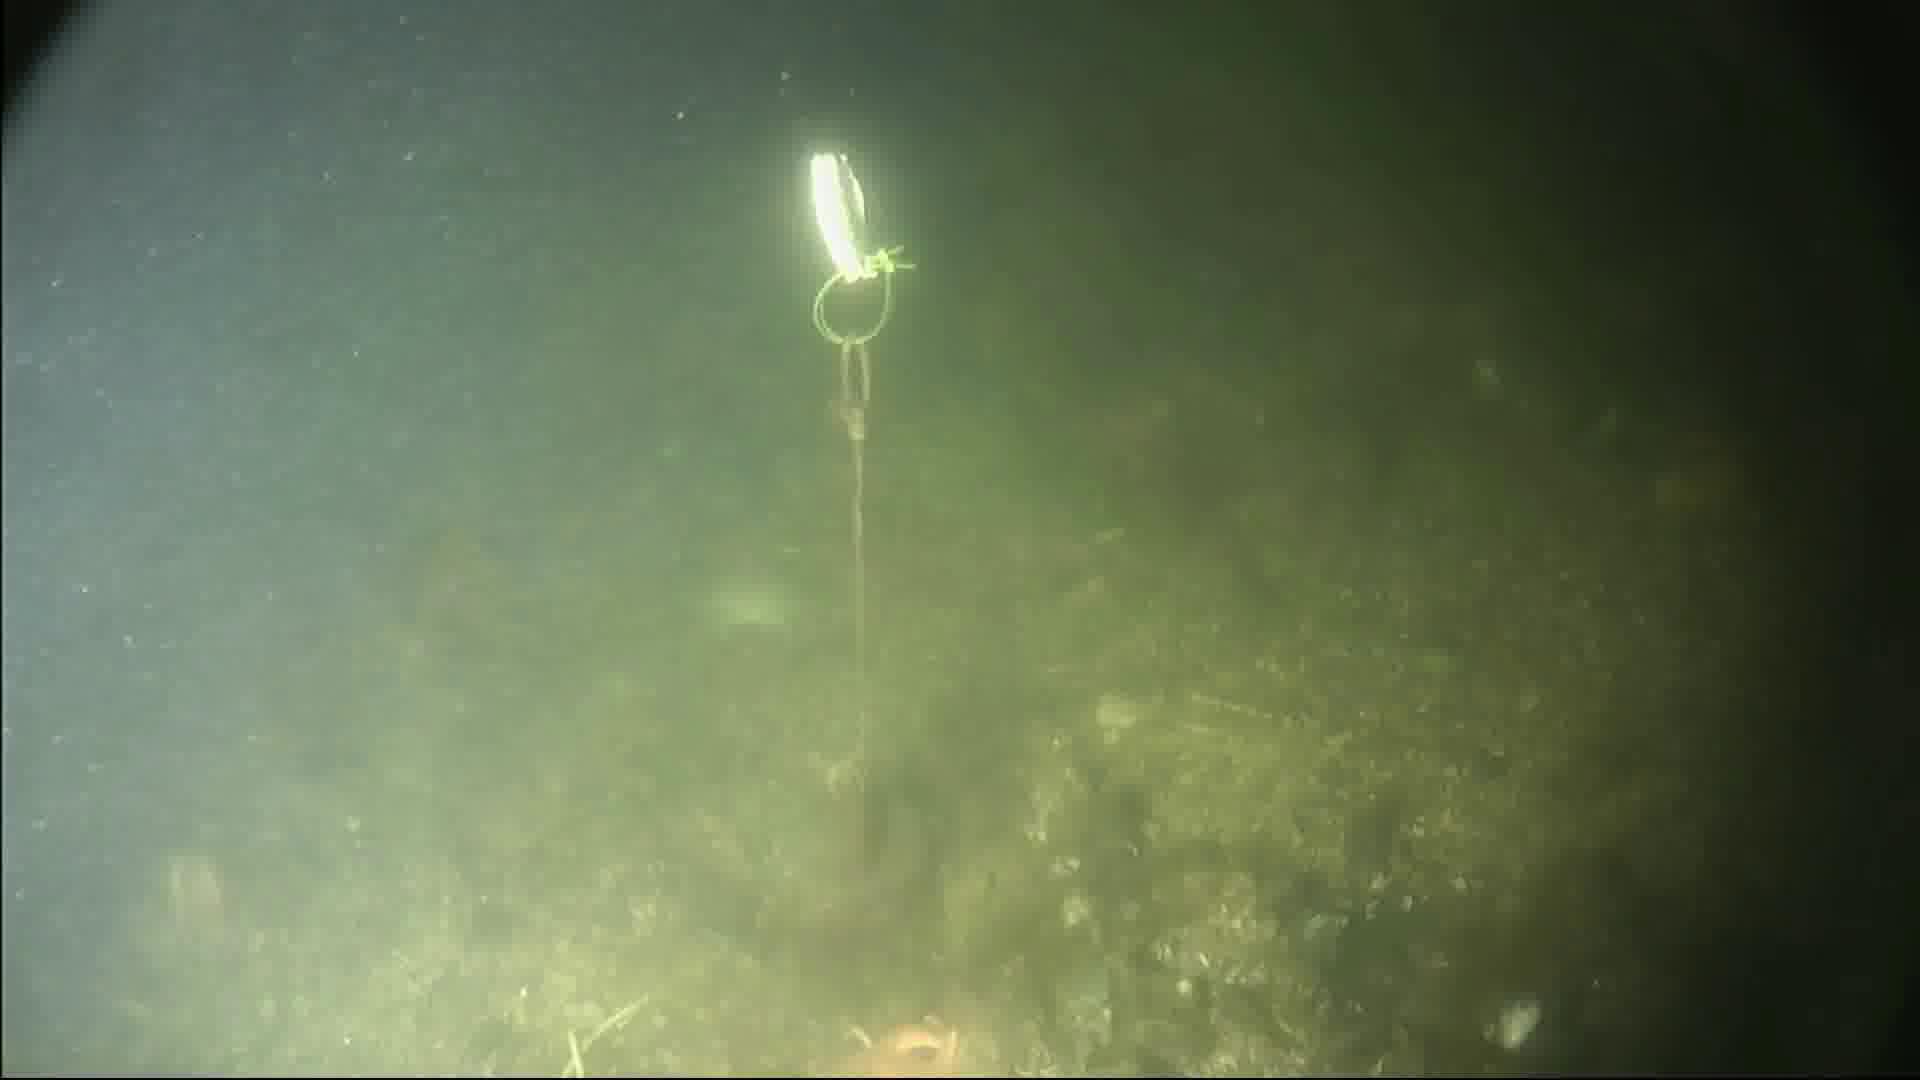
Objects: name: starfish
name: crab